Anzen Station

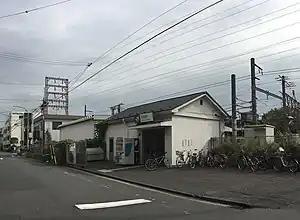
Anzen Station, November 2022

is a railway station operated by East Japan Railway Company (JR East) in Tsurumi-ku, Yokohama, Kanagawa Prefecture, Japan.